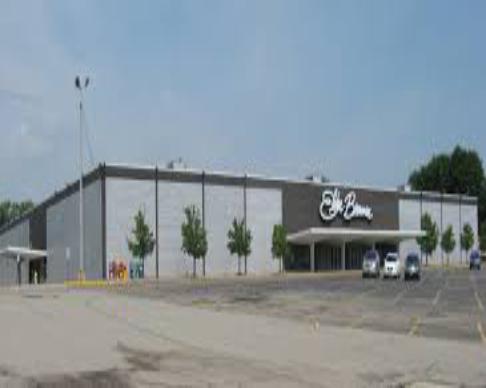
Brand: Elder-Beerman
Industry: Clothes